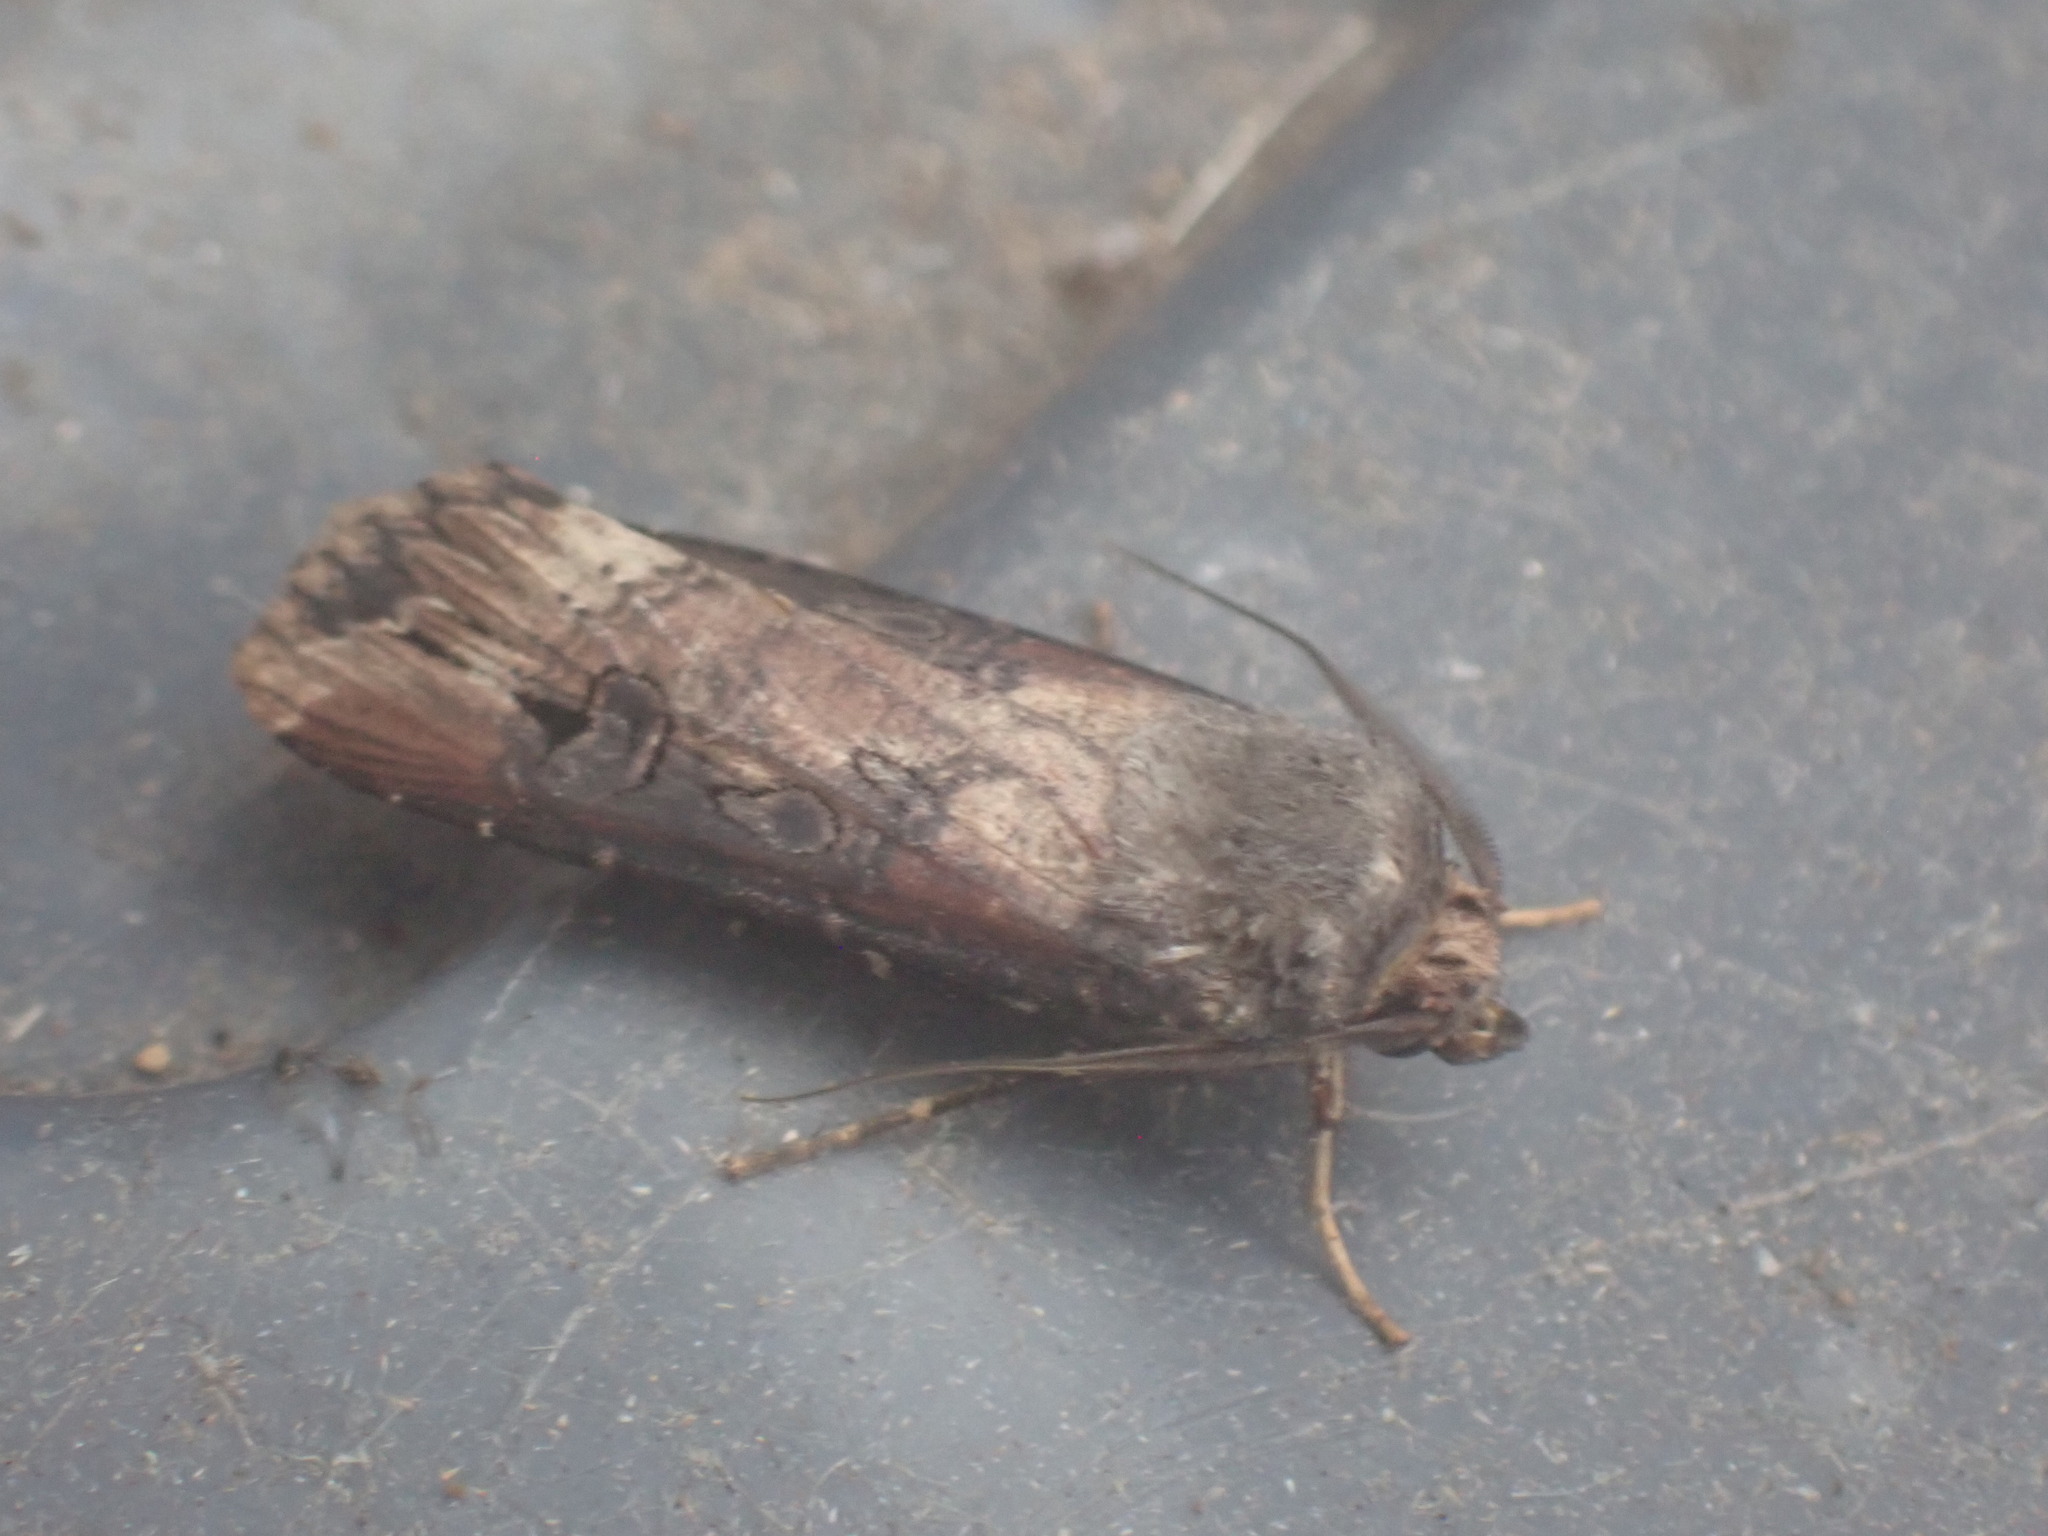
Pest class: cutworms